Hystricomorpha

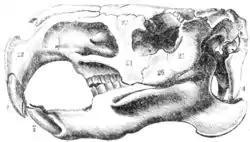
Cranium of a capybara showing the enlarged infraorbital canal present in most members of the Hystricomorpha: This condition is termed hystricomorphy.

The modern definition of Hystricomorpha, also known as Entodacrya or Ctenohystrica, is a taxonomic hypothesis uniting the gundis with the hystricognath rodents. Considerable morphological and strong molecular support exists for this relationship. If true, this hypothesis renders the traditional view of Sciurognathi invalid, as it becomes a paraphyletic group.